Ritu Lalit

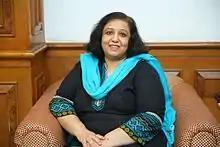
Ritu Lalit in 2015

Ritu Lalit (born 1964) is an Indian novelist, short story writer, and blogger based in Faridabad, India, noted for writing fiction and mostly of the fantasy and thriller genre. She is author of five novels, "A Bowlful of Butterflies", a coming of age story about three fast friends in school, "Hilawi", a fantasy thriller, and "Chakra, Chronicles of the Witch Way", a fantasy adventure, "Wrong for the Right Reasons", a story about a young divorcee bringing up her children and a murder mystery, and "His Father's Mistress".